Frederick Daniel Parslow

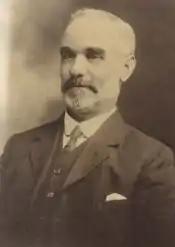

Frederick Daniel Parslow VC (14 January 1856 – 4 July 1915) was an English recipient of the Victoria Cross. He was a Master in the UK Merchant Navy.